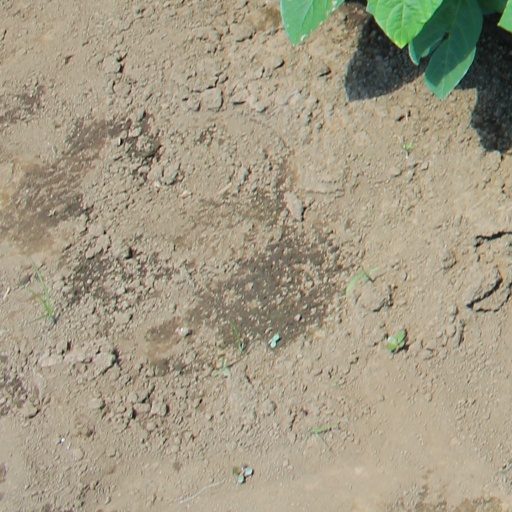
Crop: soybean